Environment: real
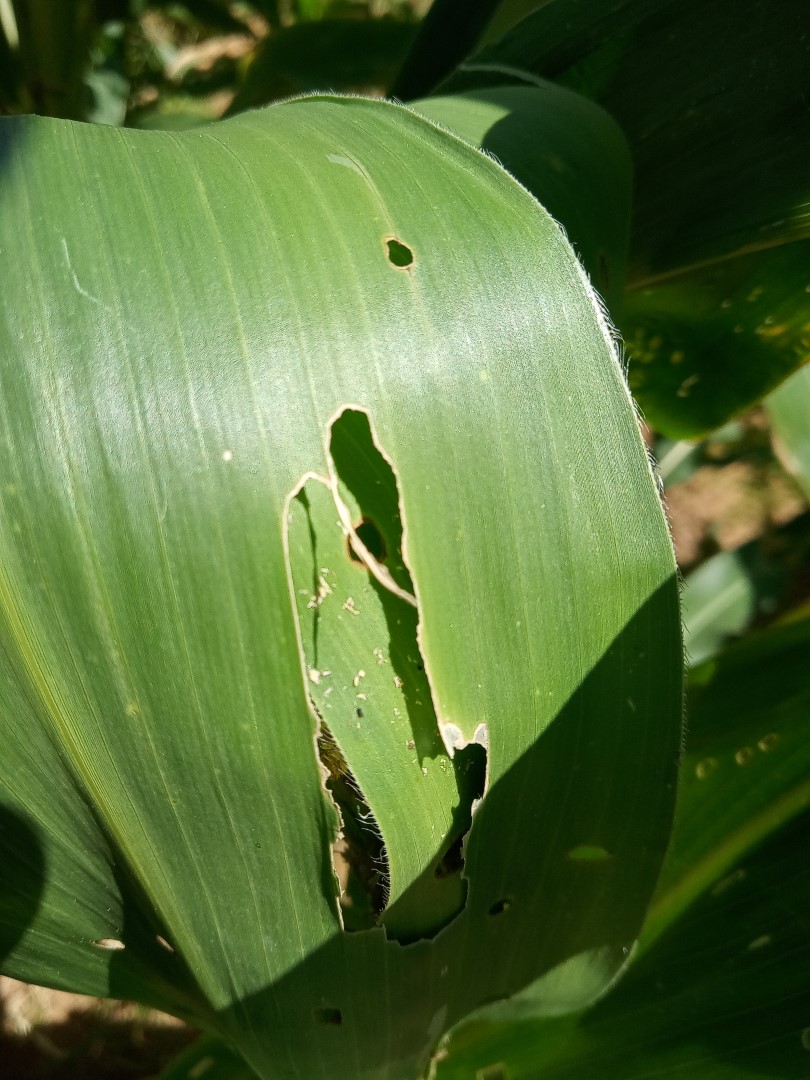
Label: fall_armyworm